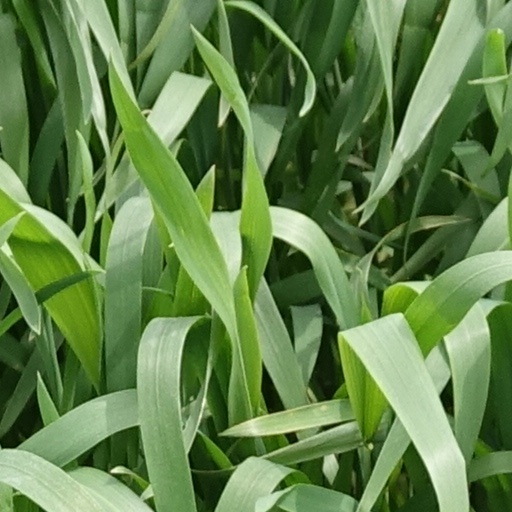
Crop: wheat